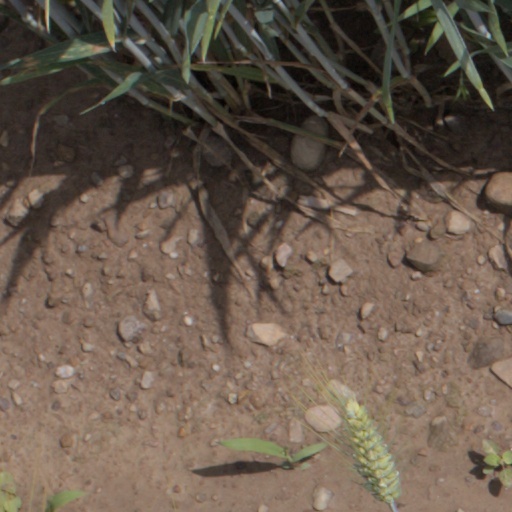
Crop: wheat